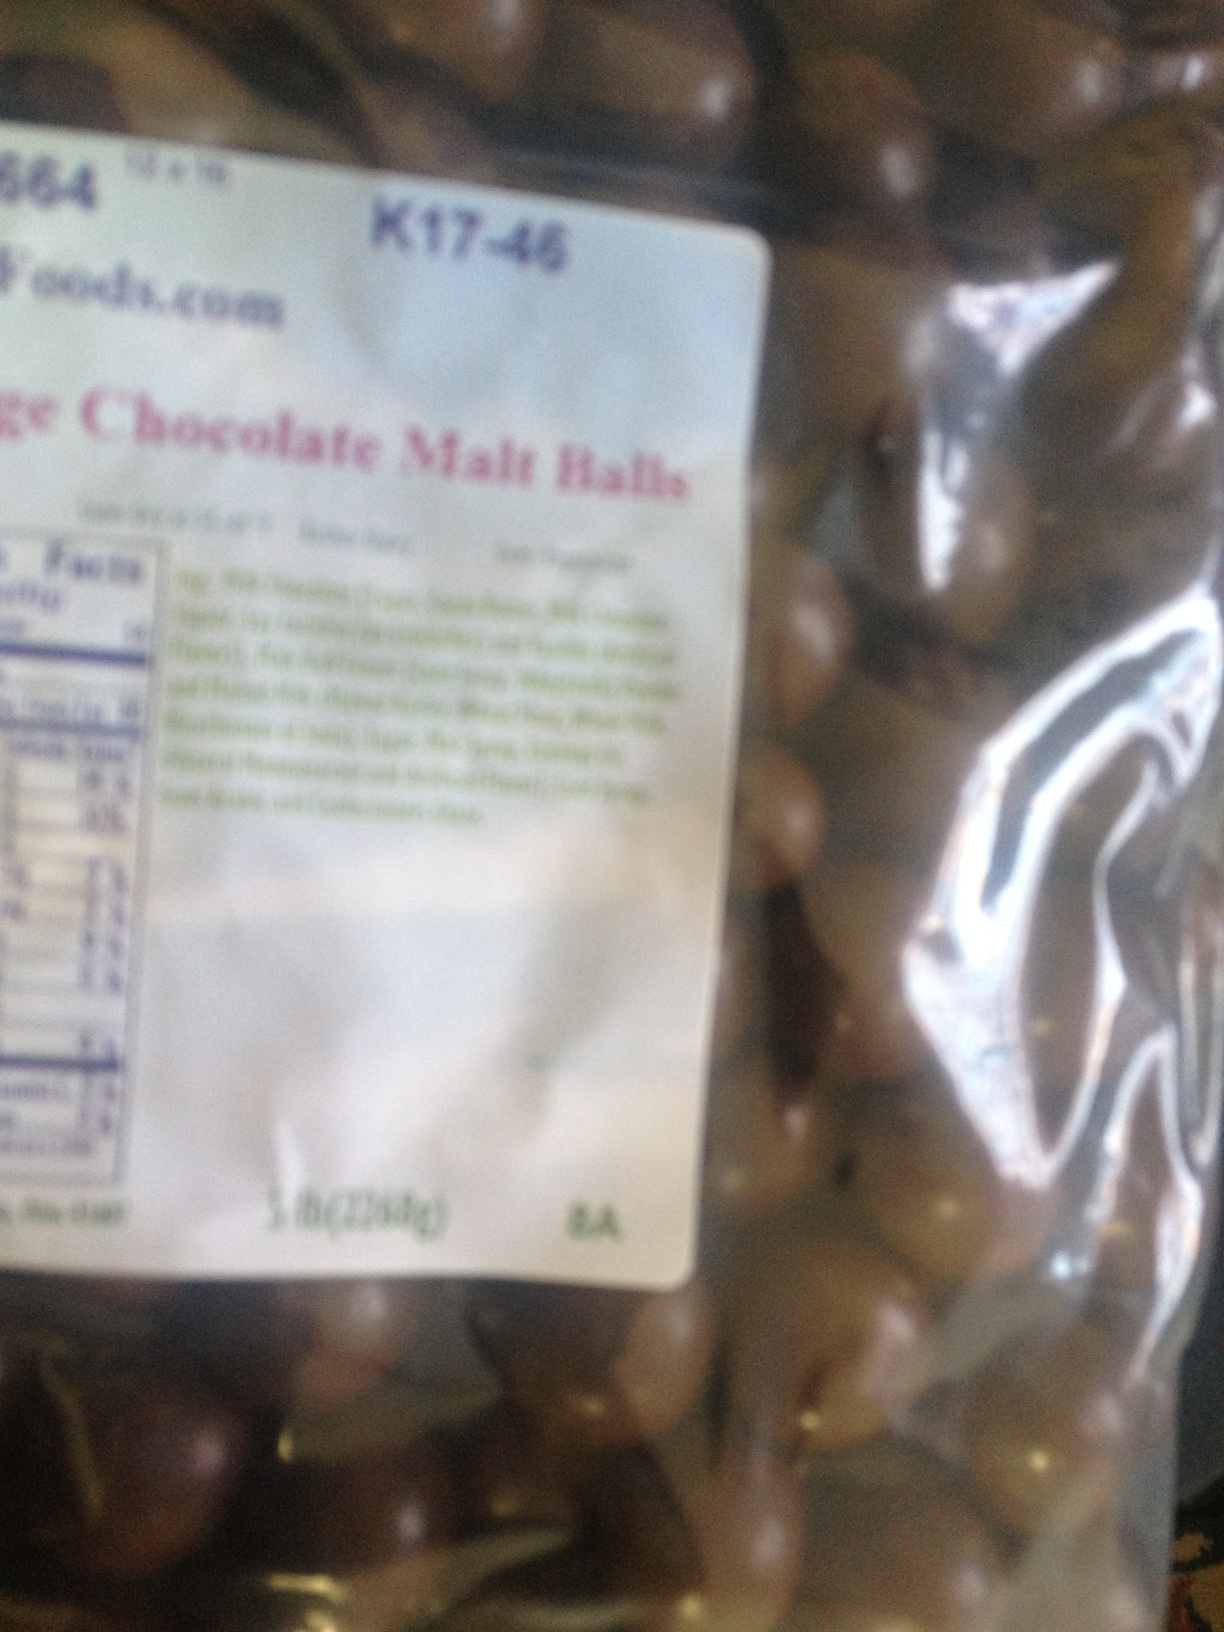Question: What's the name of this candy?
Answer: chocolate malt balls